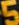
Number: 5